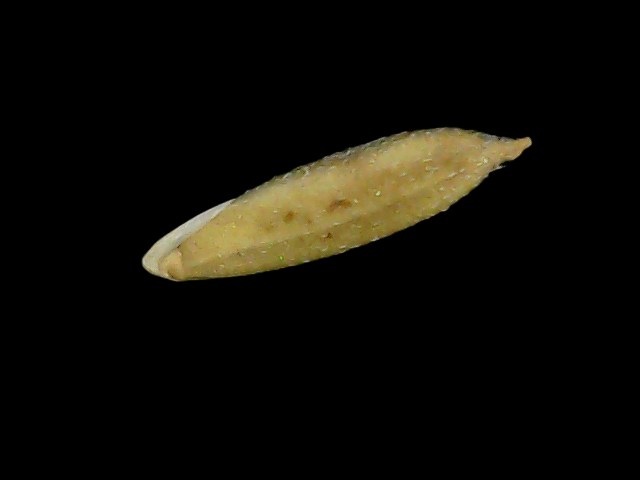
Rice variety: Bd49